Roger Williams

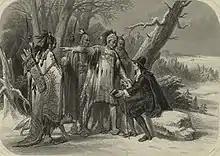
A mid-19th century depiction of Williams meeting with Narragansett leaders

In the spring of 1636, Williams and a number of others from Salem began a new settlement on land which he had bought from Massasoit in Rumford. After settling, however, Plymouth Governor William Bradford sent him a friendly letter which nonetheless warned him that he was still within jurisdiction of Plymouth Colony and concerned that this might antagonize the leaders in Boston.